Bullet for One

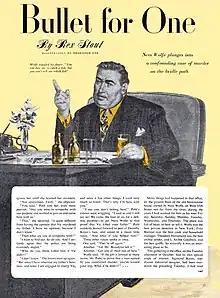
Thornton Utz illustrated "Bullet for One" for "The American Magazine" (July 1948)

Wolfe and Archie investigate the week-old murder of industrial designer Sigmund Keyes at the request of five people who worked closely with him: Ferdinand Pohl, Frank Broadyke, Wayne Safford, Audrey Rooney, and Keyes' daughter Dorothy. They believe that Victor Talbott, his sales agent, committed the murder, and want the truth to come out so that the police will stop harassing them.